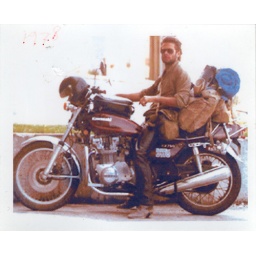
...just arrived home in Civitanova. No headlight, I crashed in the Northern mountains of Morocco.